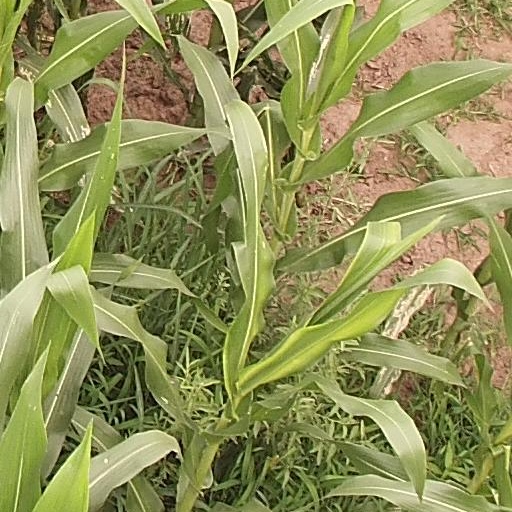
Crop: maize; corn